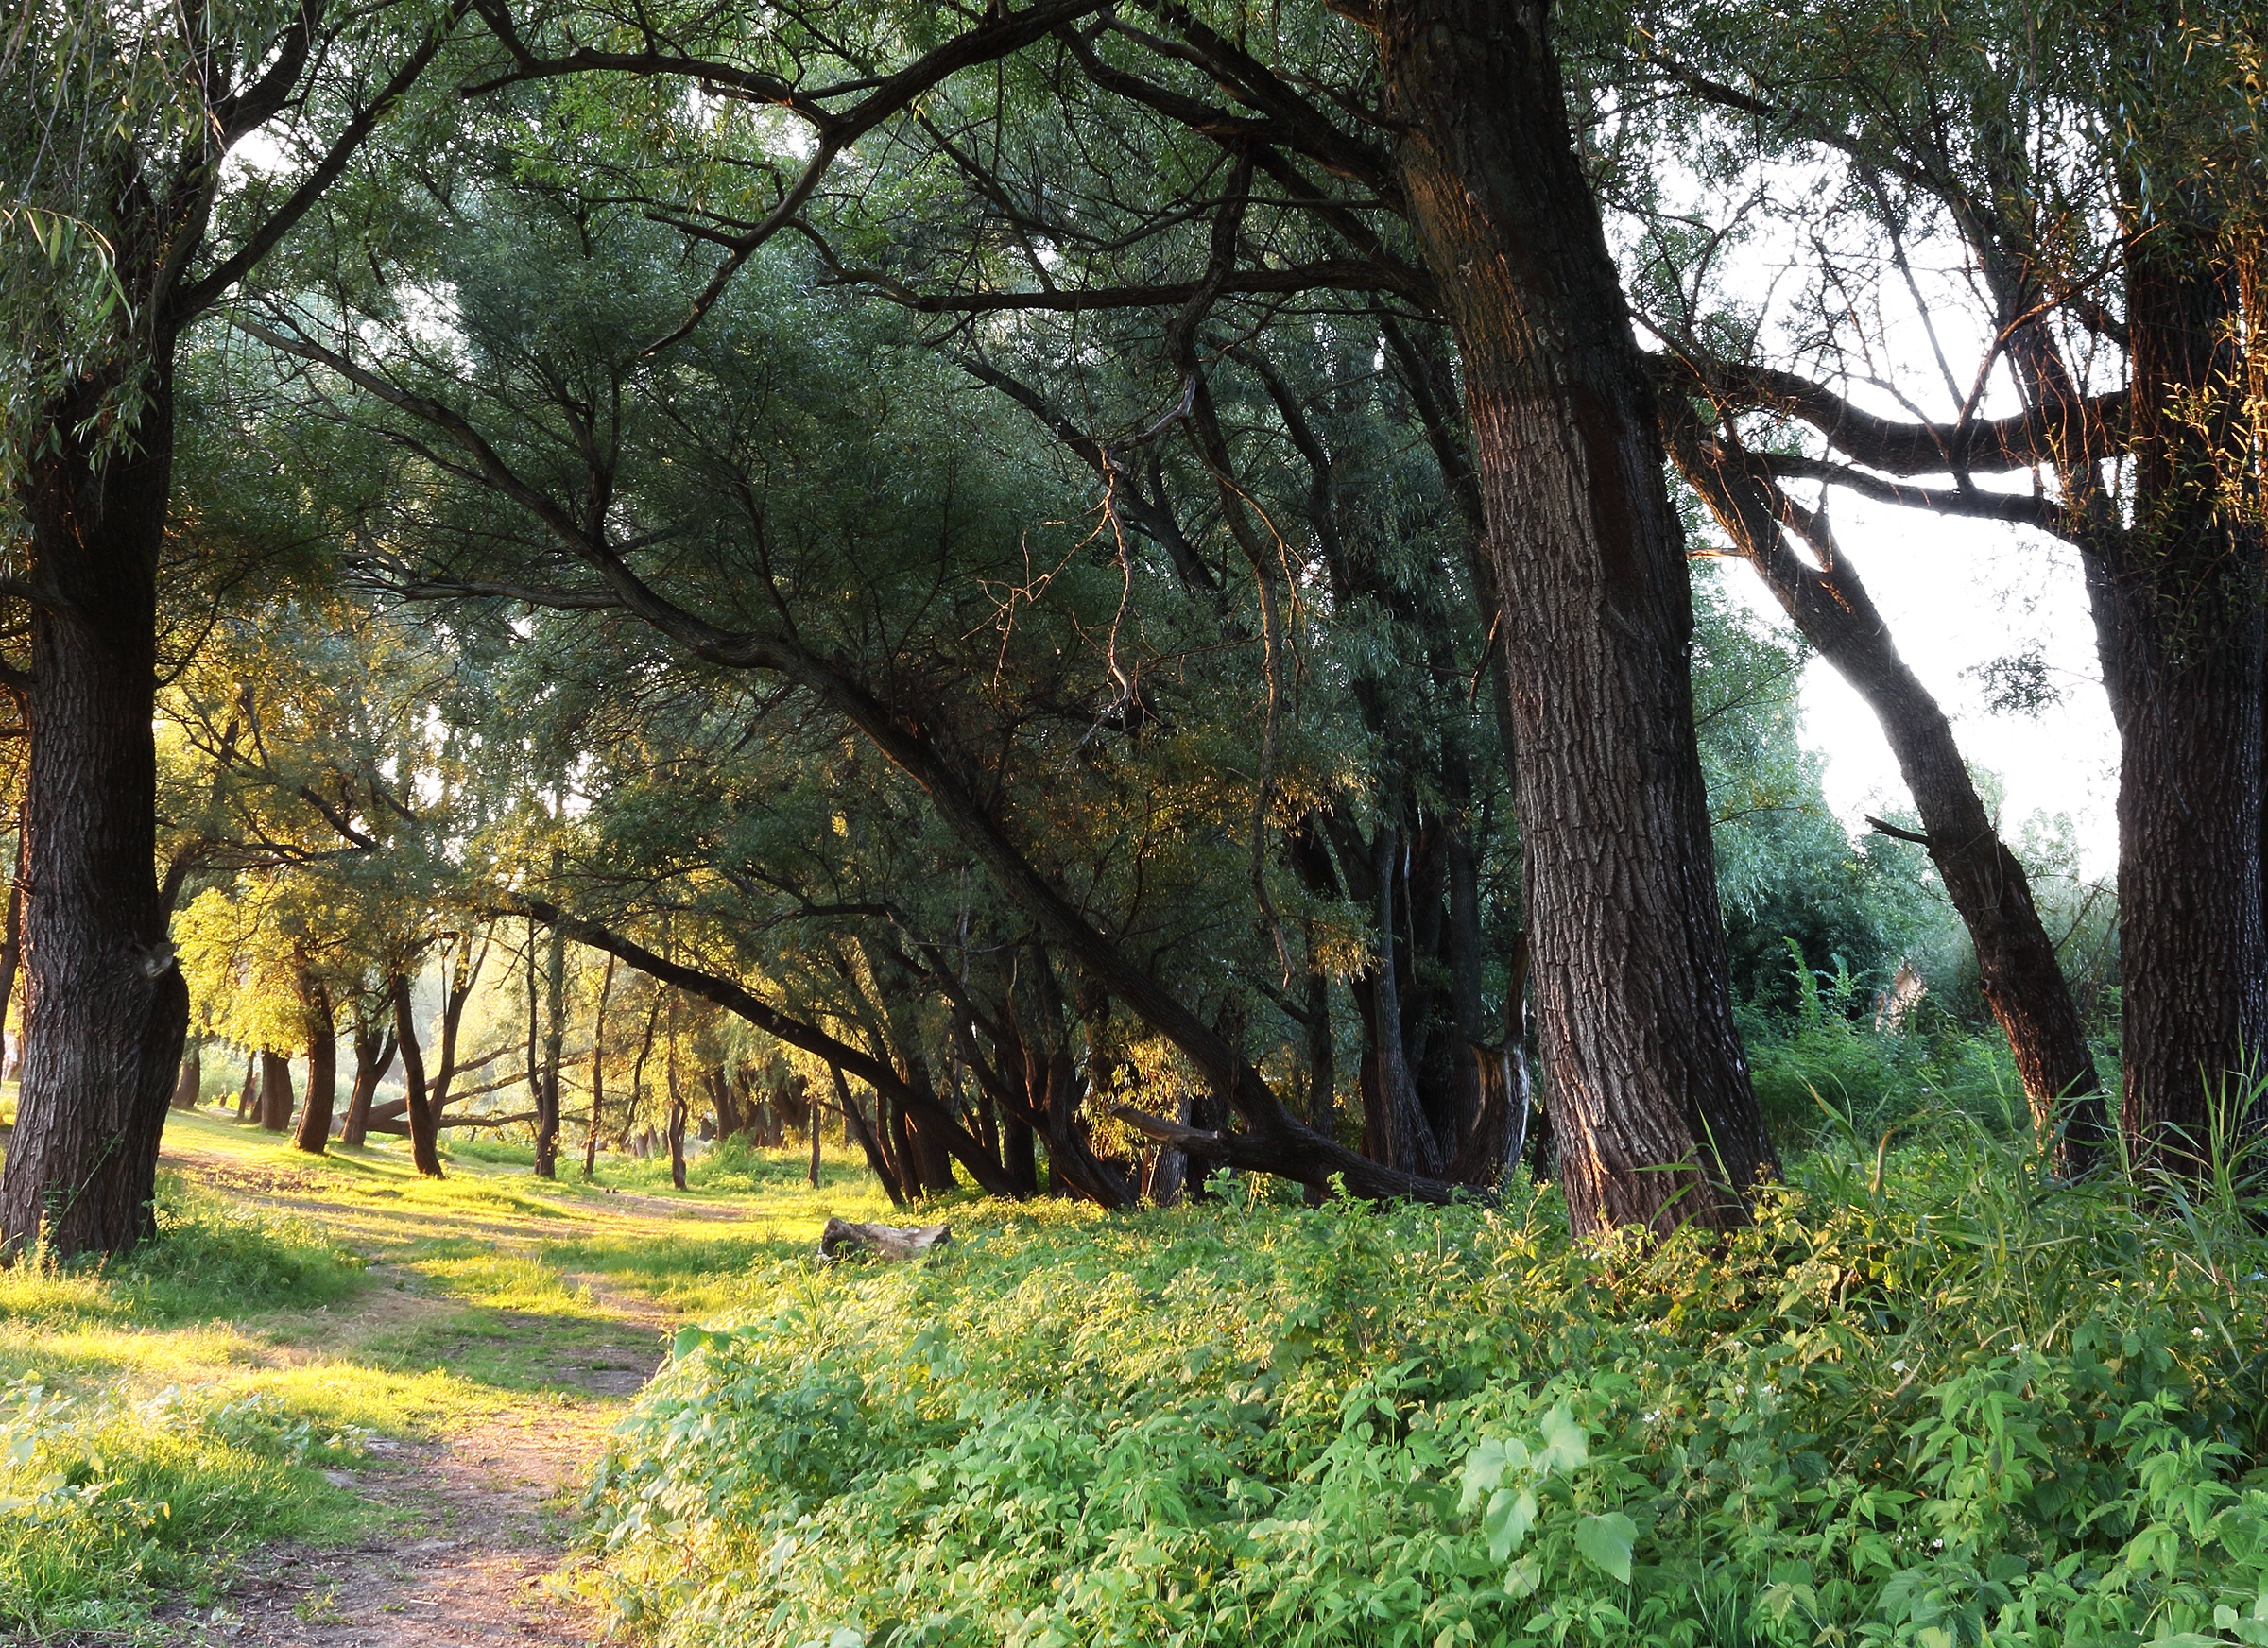
tree, nature, forest, branch, plant, sunlight, leaf, flower, autumn, park, botany, season, trees, deciduous, beauty, grove, woodland, habitat, ecosystem, living nature, rural area, natural environment, woody plant